Patrick Hastings

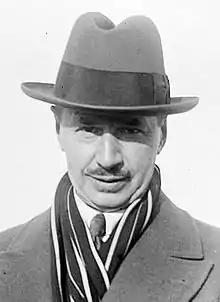
Sir Leo Chiozza Money

In 1928, Hastings became involved in the Savidge Inquiry. Sir Leo Chiozza Money was a noted journalist, economist and former Liberal MP. On 23 April 1928, he and Irene Savidge were sitting in Hyde Park in London when they were arrested by two plain-clothes police officers and taken to the nearest police station, where they were charged under the Parks Regulation Act 1872 with committing an indecent offence. The next morning, they were remanded for a week at Great Marlborough Street Police Court. At the next hearing a week later, the case was dismissed by the magistrate, who criticised the police for failing to contact a man seen running through the park to establish some kind of corroborative evidence, and failing to report at once to Scotland Yard to avoid having to charge the defendants immediately.